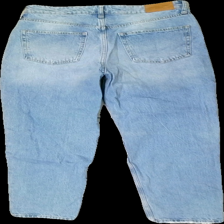
View: back
Type: Jeans
Category: Ladies
Brand: Gina Tricot
Colors: Blue
Material: 100% Cotton
Cut: Regular
Size: 40
Trend: Denim
Stains: Minor
Damage: stain
Damage location: middle right
Damage 2: stain
Damage 2 location: middle left
Price range: 50-100
Recommended usage: Reuse
Description: Blue jeans